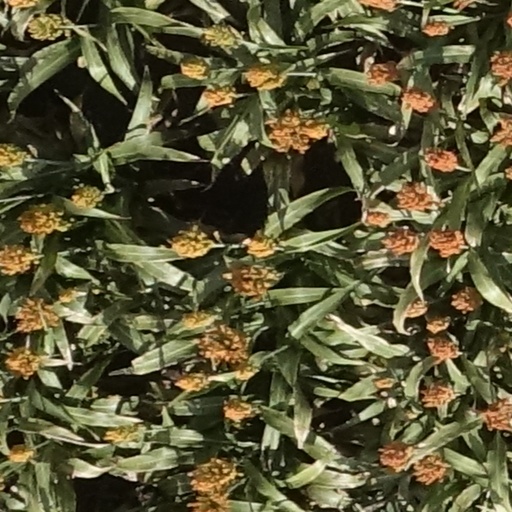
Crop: sorghum